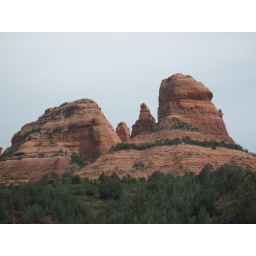
red rocks in Sedona